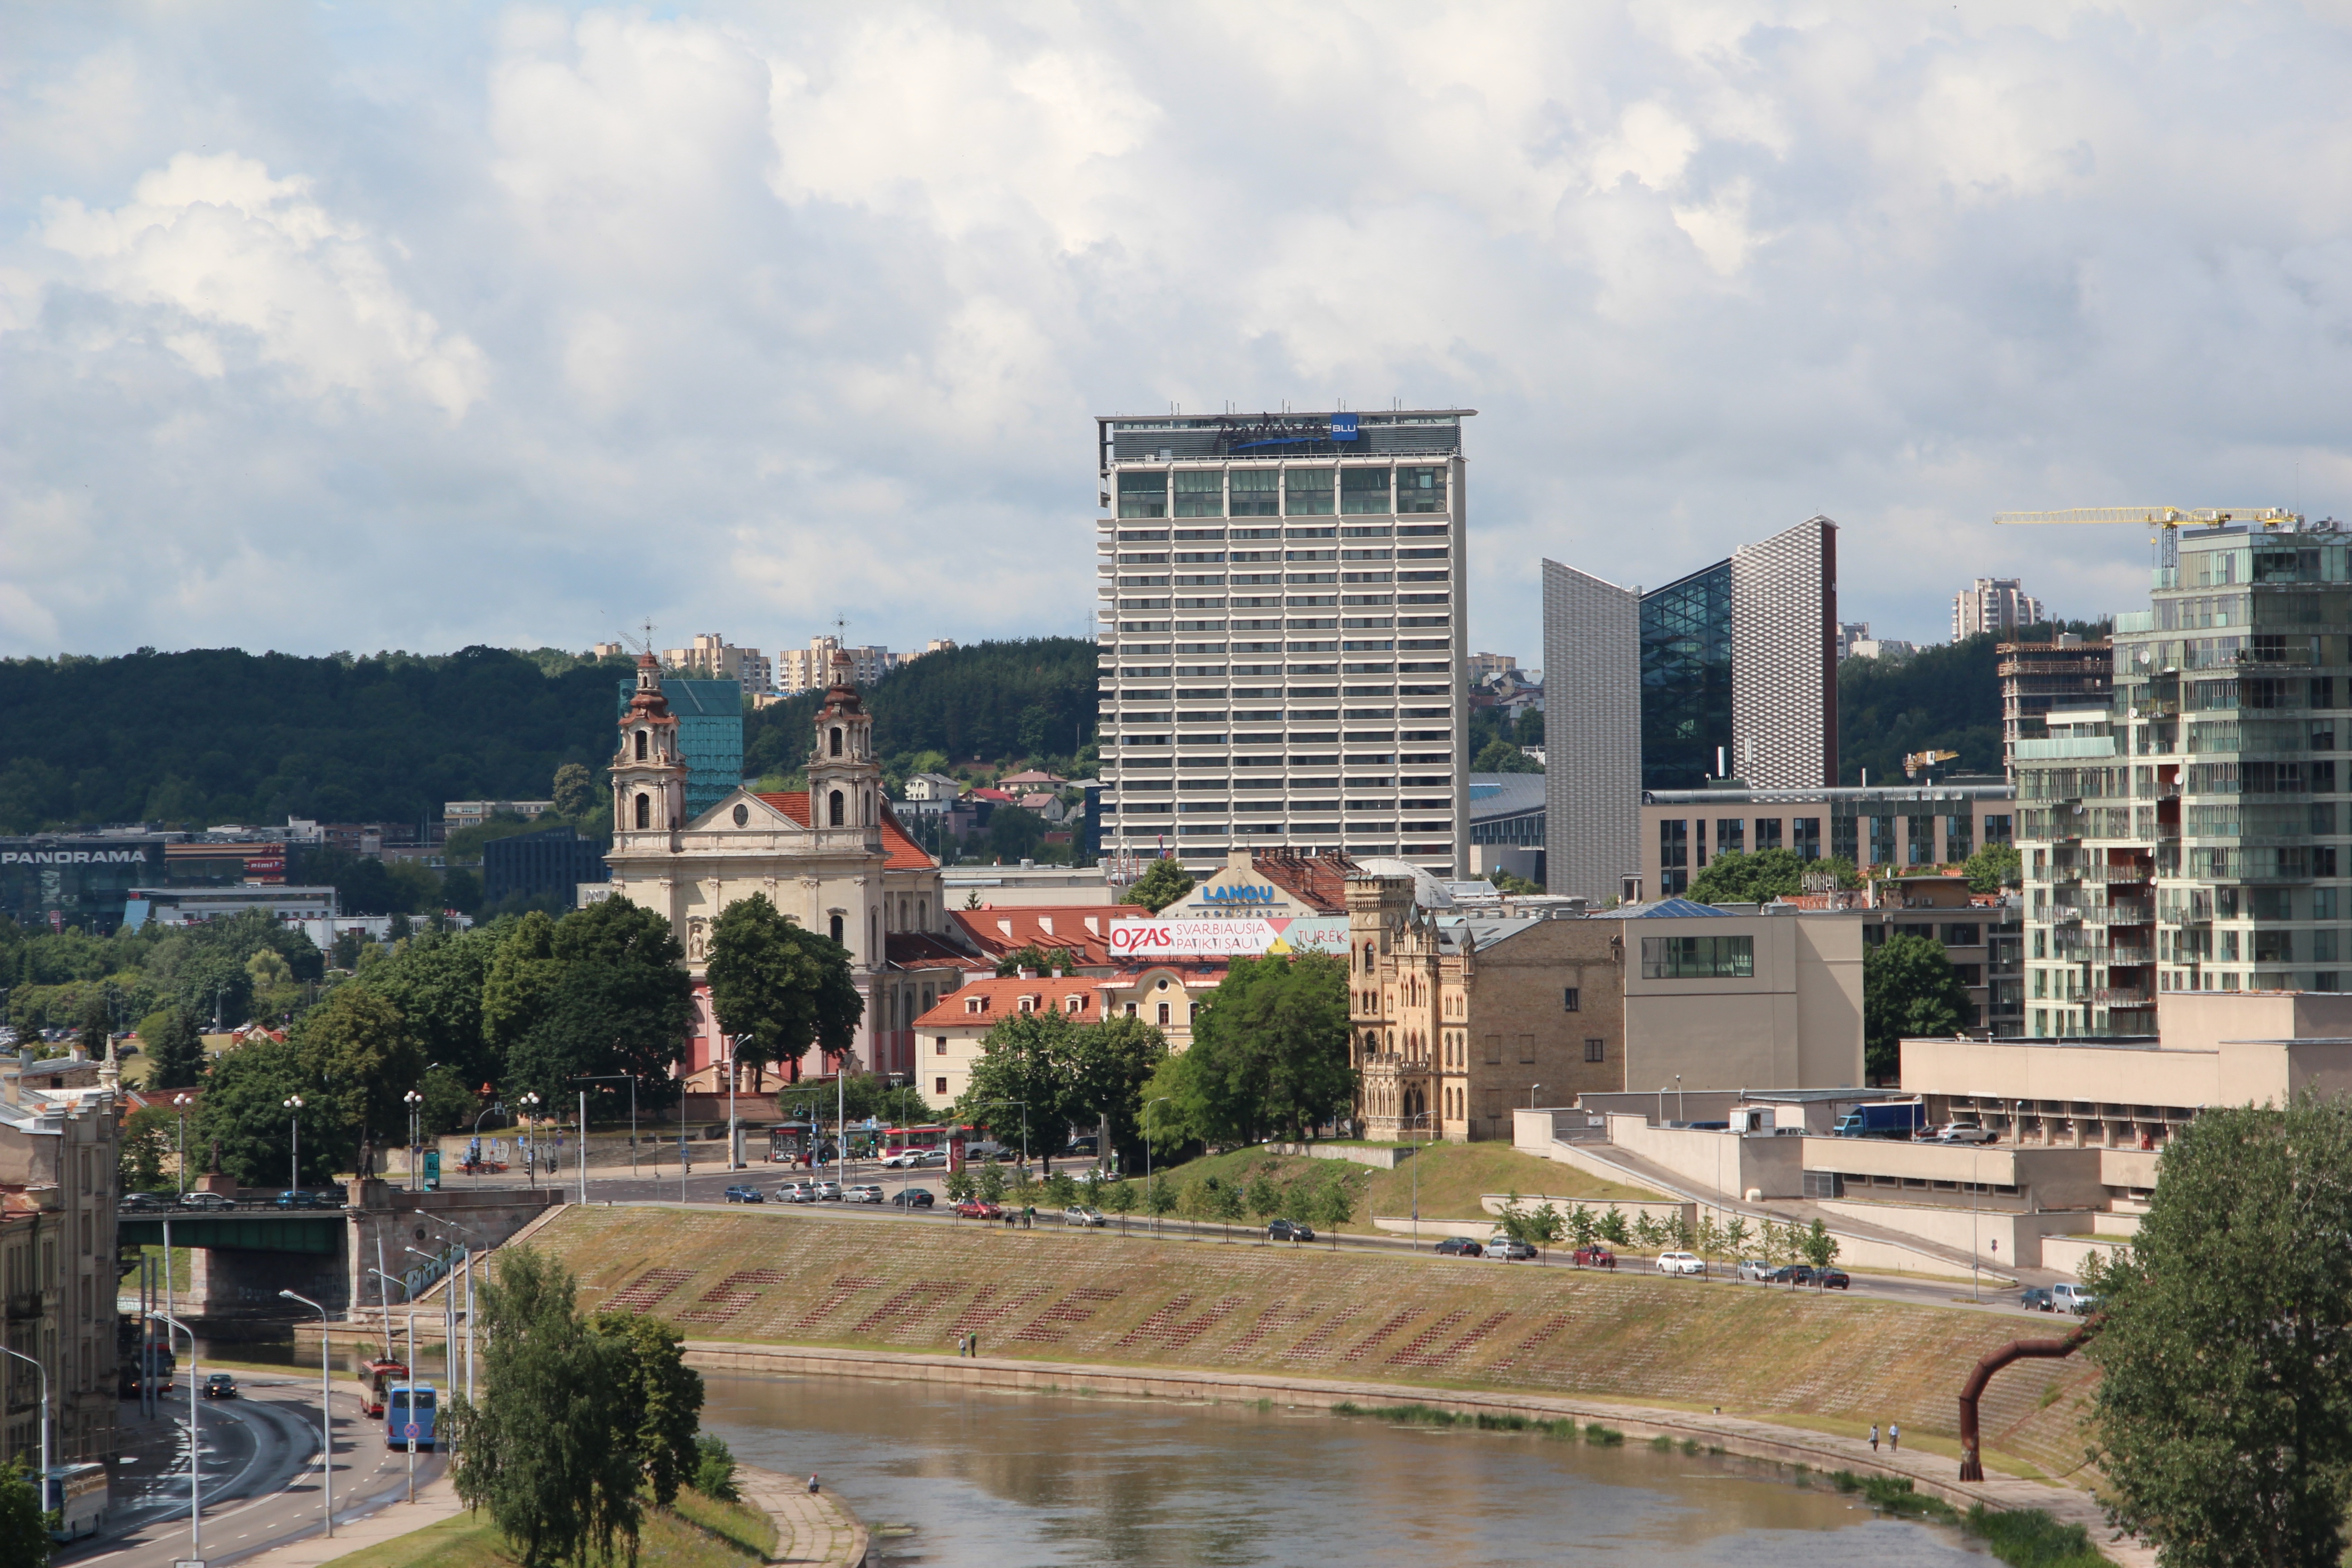
skyline, city, skyscraper, cityscape, downtown, landmark, waterway, tower block, lithuania, vilnius, condominium, neighbourhood, urban landscape, eastern europe, aerial photography, urban area, residential area, geographical feature, human settlement